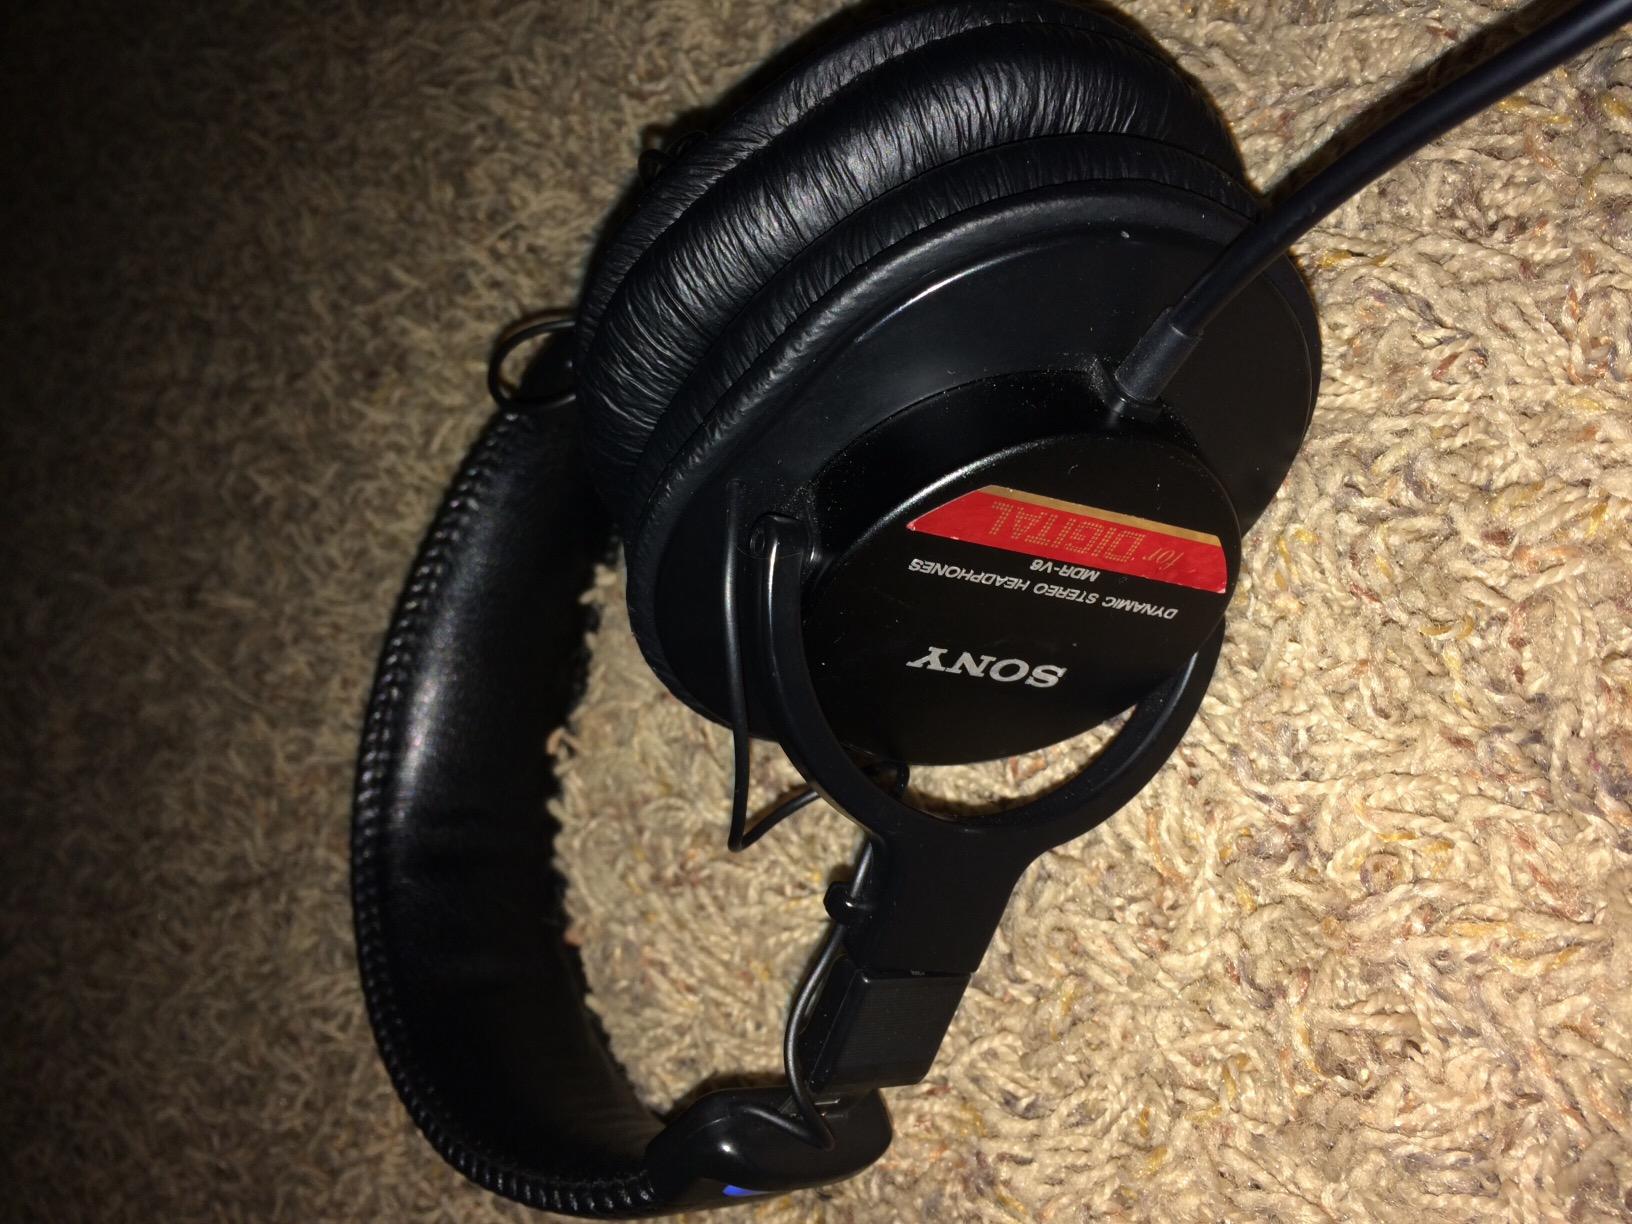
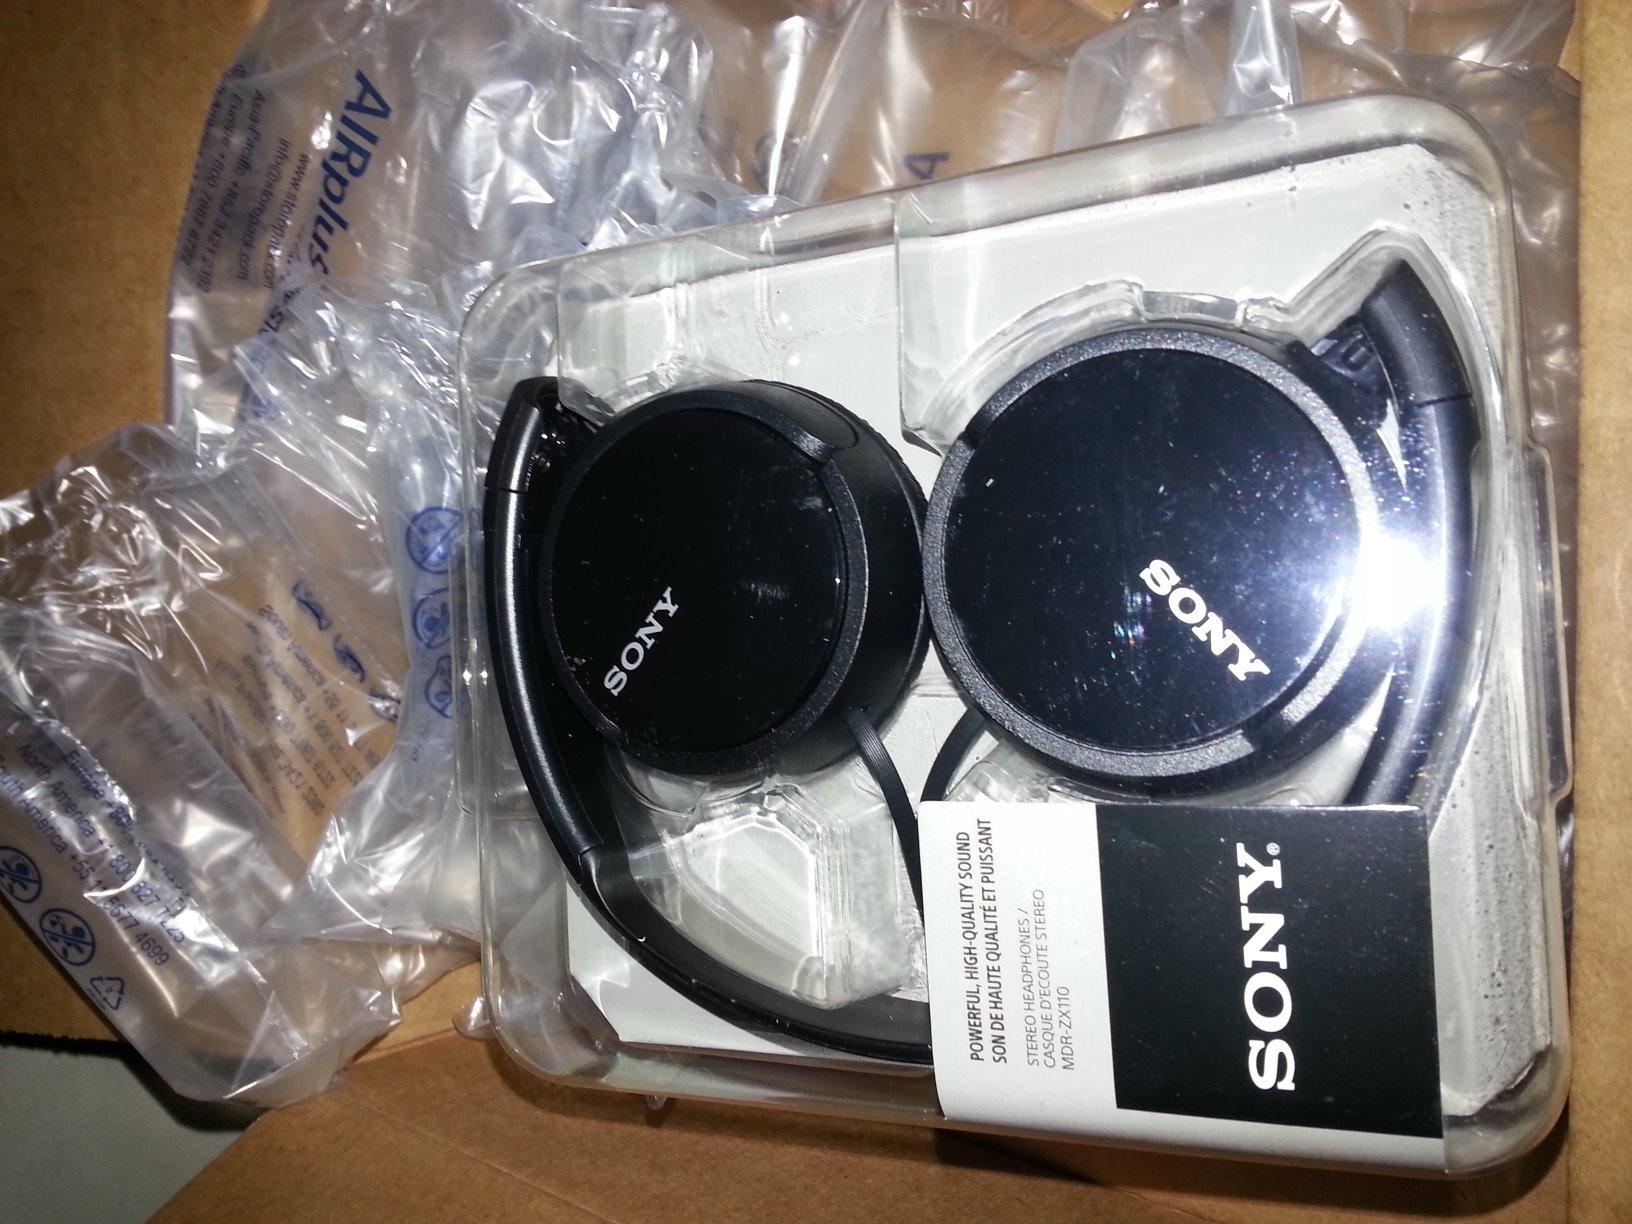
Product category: headphones
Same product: no